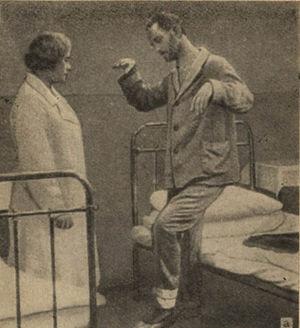
La stupeur est un état dans lequel la conscience se trouve modifiée en une incapacité à ressentir, penser, juger, ainsi que d'agir ou réagir de façon appropriée à la situation. Cet état est généralement causé par un traumatisme, en particulier une violence ou tout acte de pouvoir, parfois par l'usage de substance psychotrope notamment en psychiatrie. Plus généralement en médecine, il s'agit du stade le plus léger de l'altération de la vigilance, les stades plus évolués étant appelés coma.